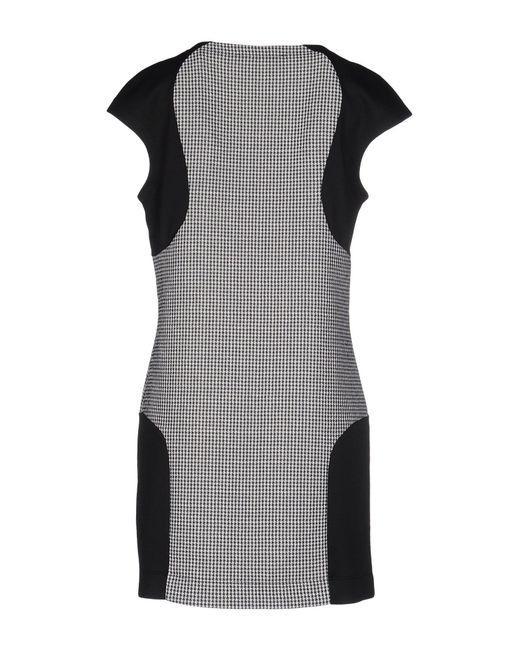
Kurzes ärmelloses Kleid mit Karomuster und schwarzen Seitendesigns